Matsunaga Station

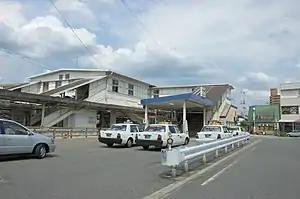
Matsunaga Station in September 2007

is a passenger railway station located in the city of Fukuyama, Hiroshima Prefecture, Japan. It is operated by the West Japan Railway Company (JR West).